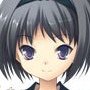
Portrait style: Anime Portrait